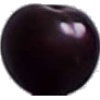
Label: cherry_wax_black